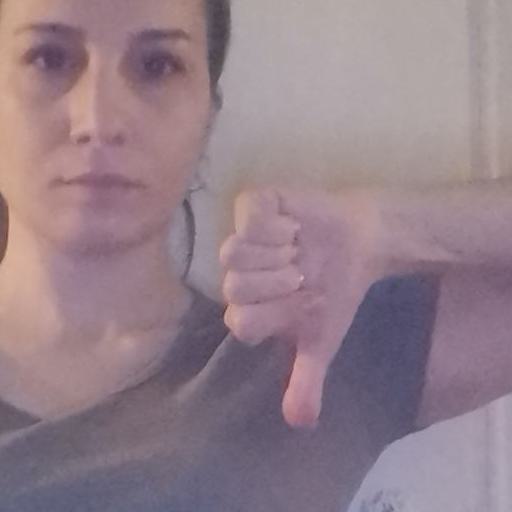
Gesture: dislike